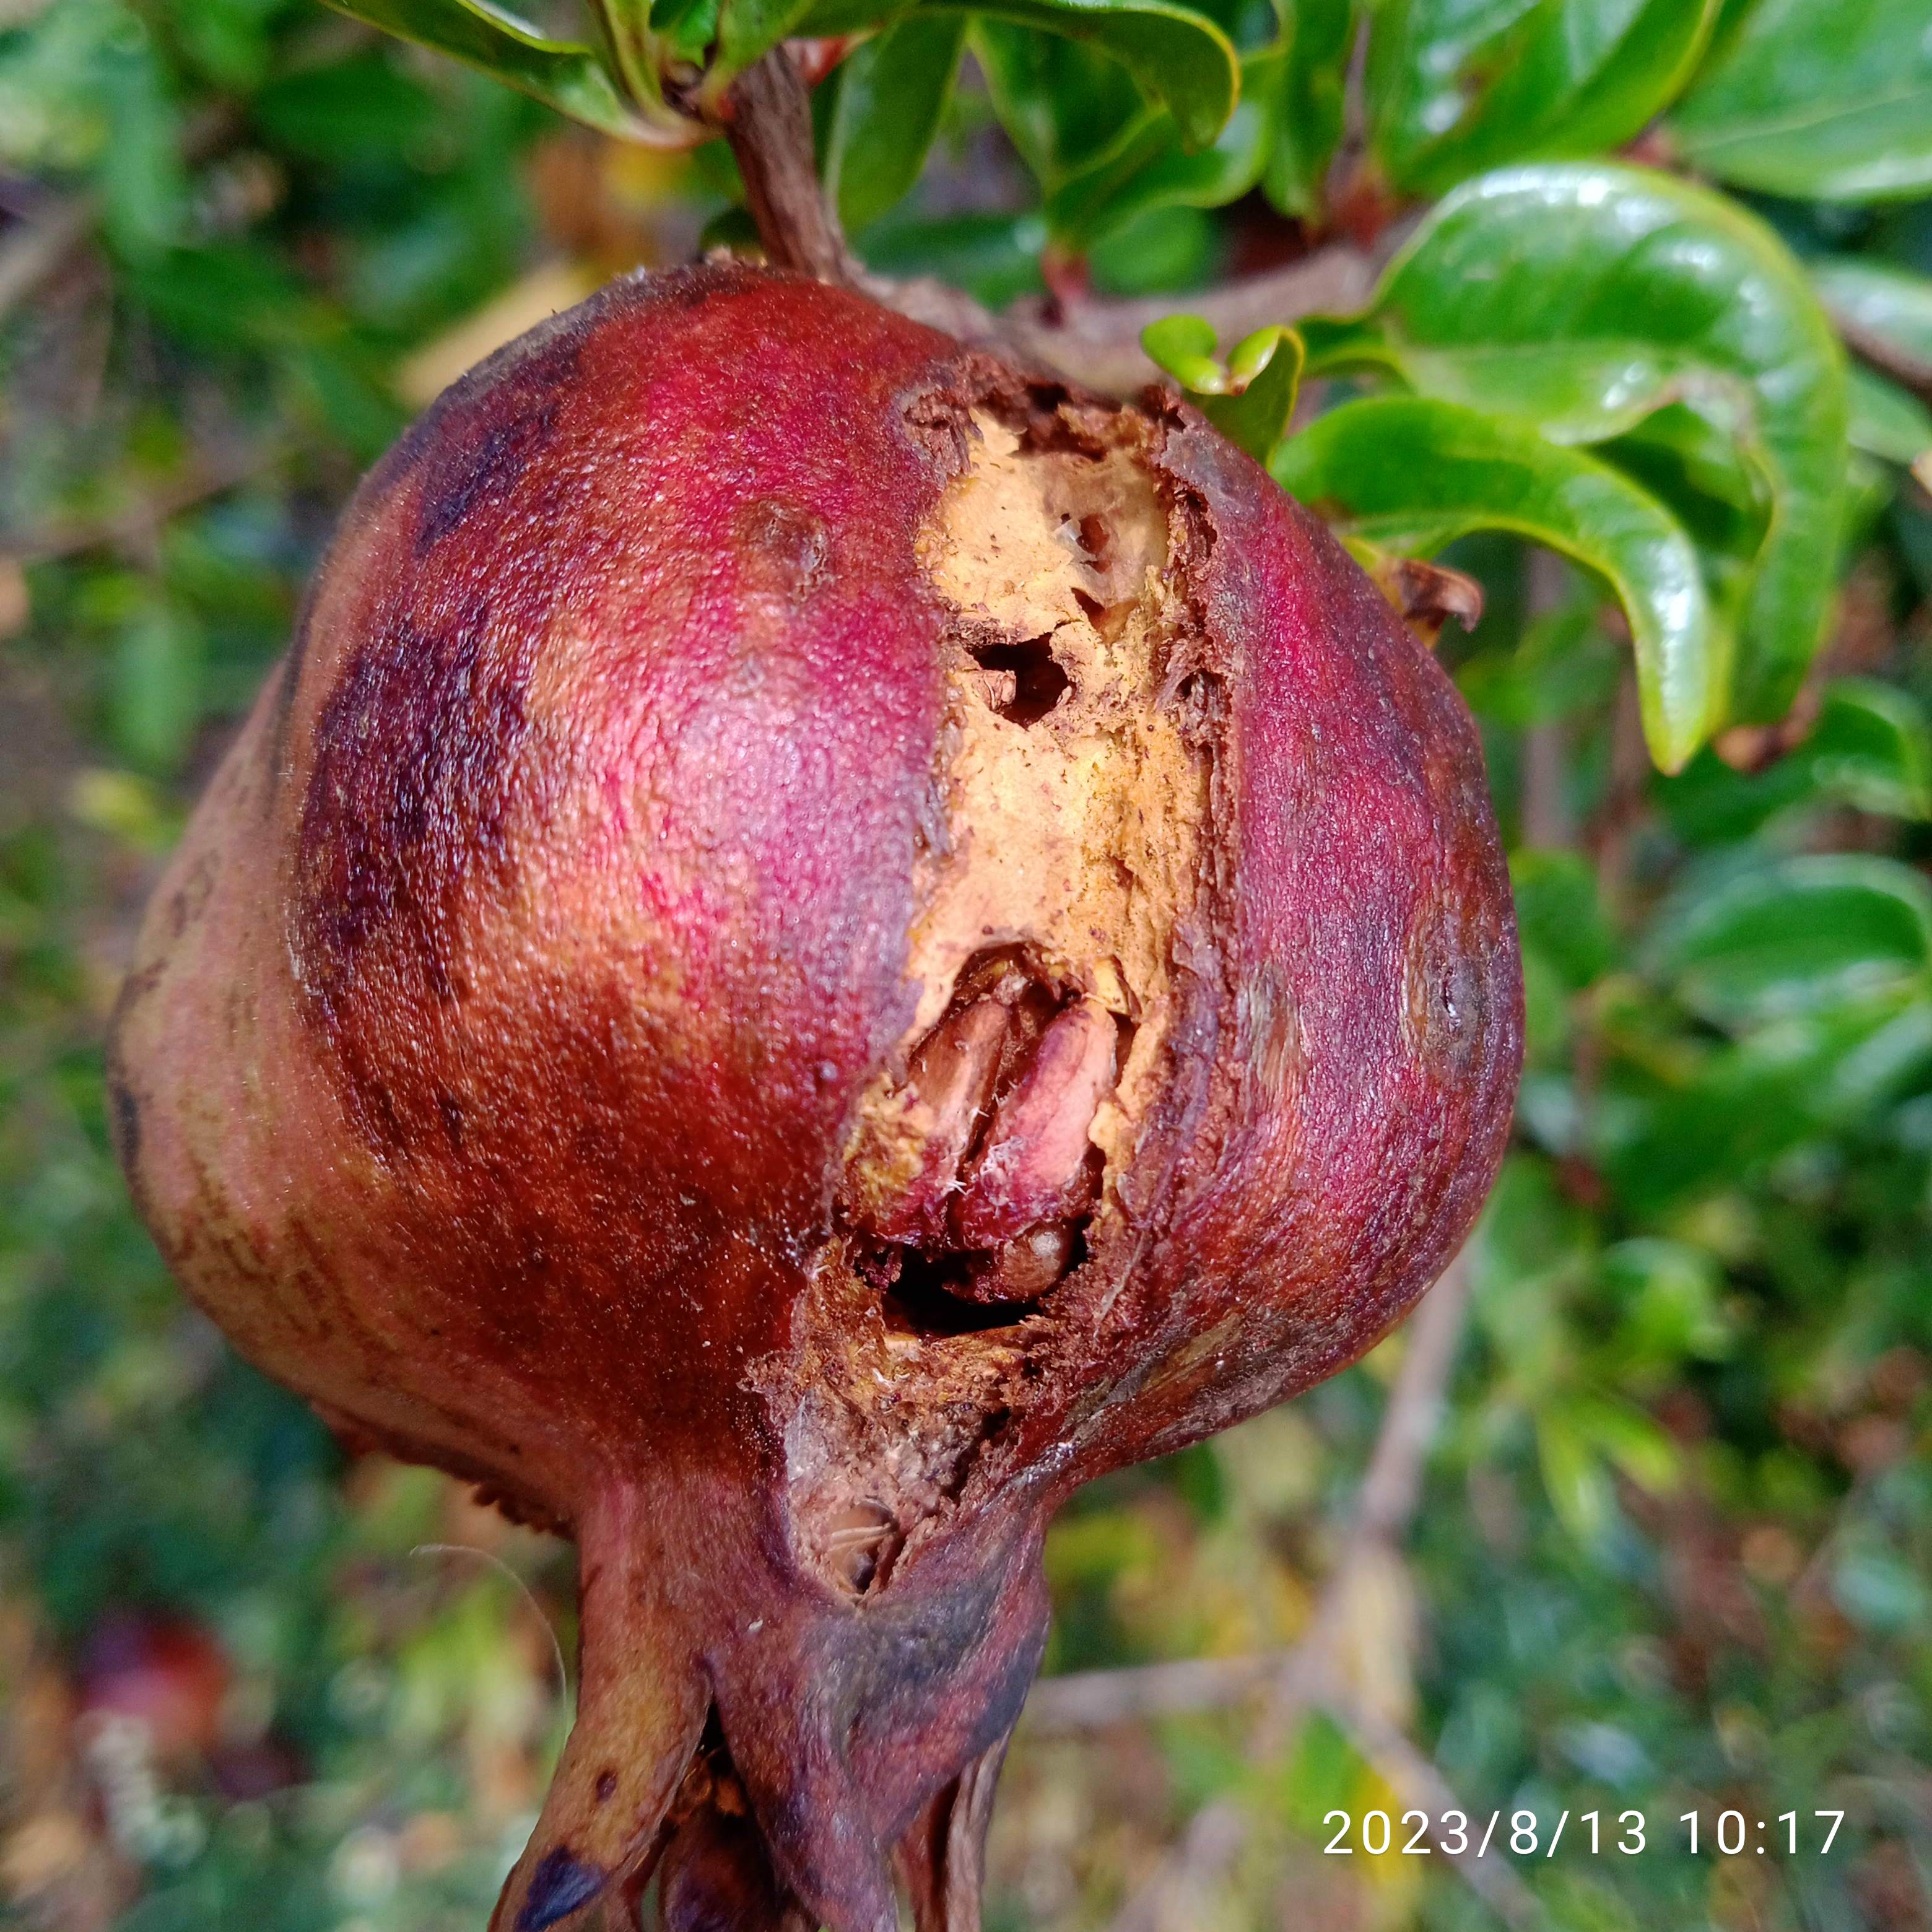
Label: Bacterial_Blight